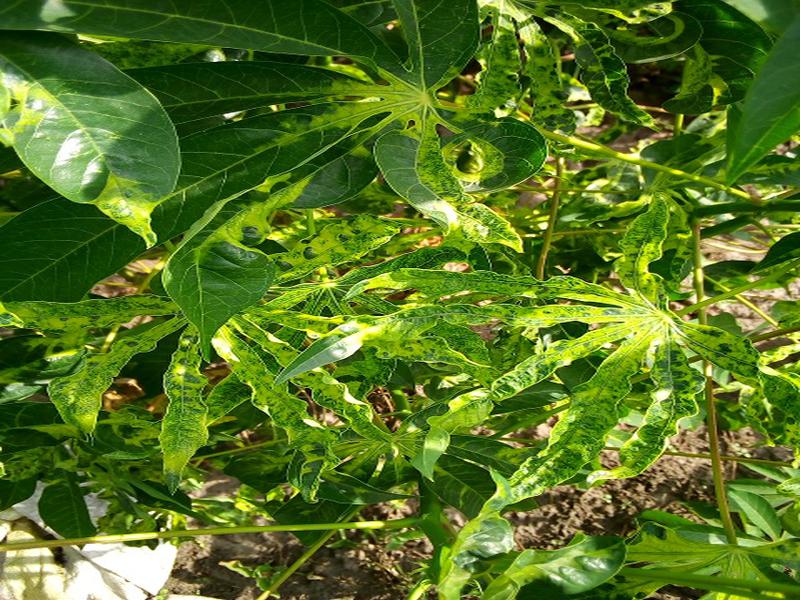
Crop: cassava
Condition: mosaic_disease